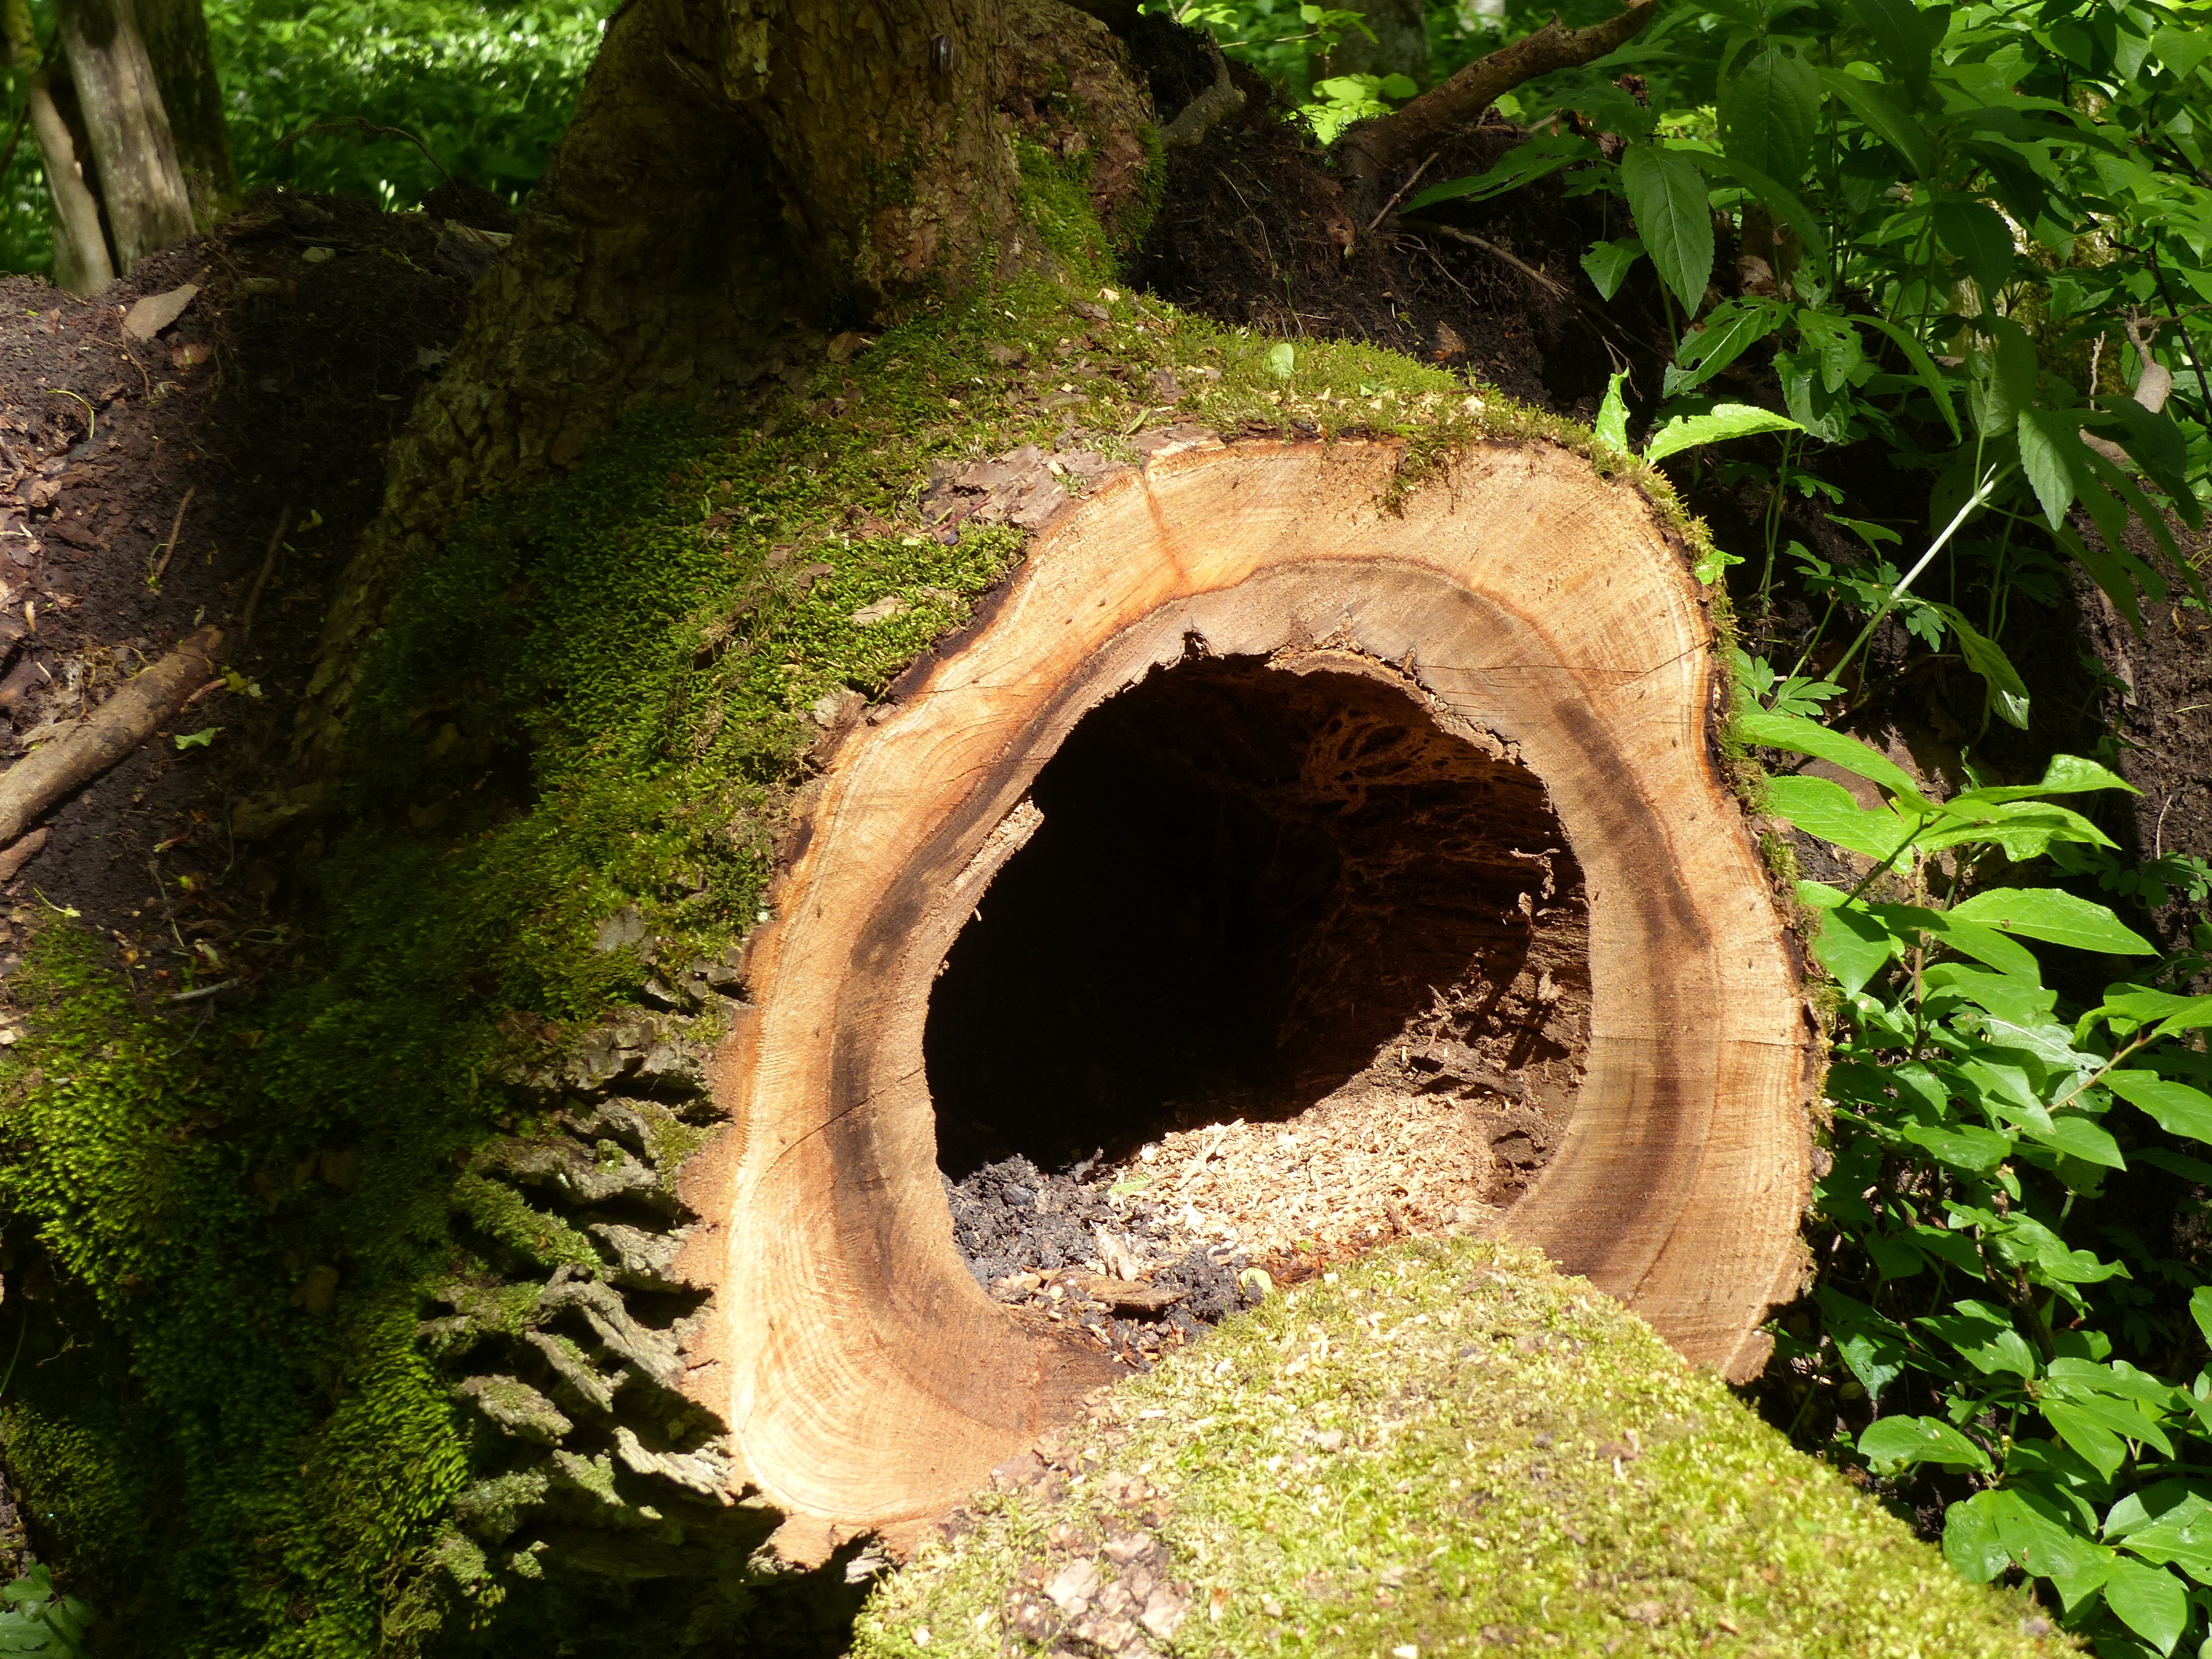
tree, nature, forest, trunk, spring, green, jungle, soil, botany, garden, plants, tree trunk, woodland, hollow